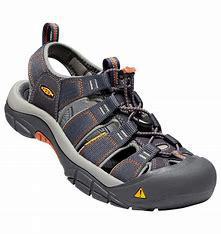
Brand: Keen
Model: 100